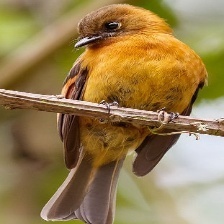
Species: CINNAMON FLYCATCHER
Scientific name: PYRRHOMYIAS CINNAMOMEUS